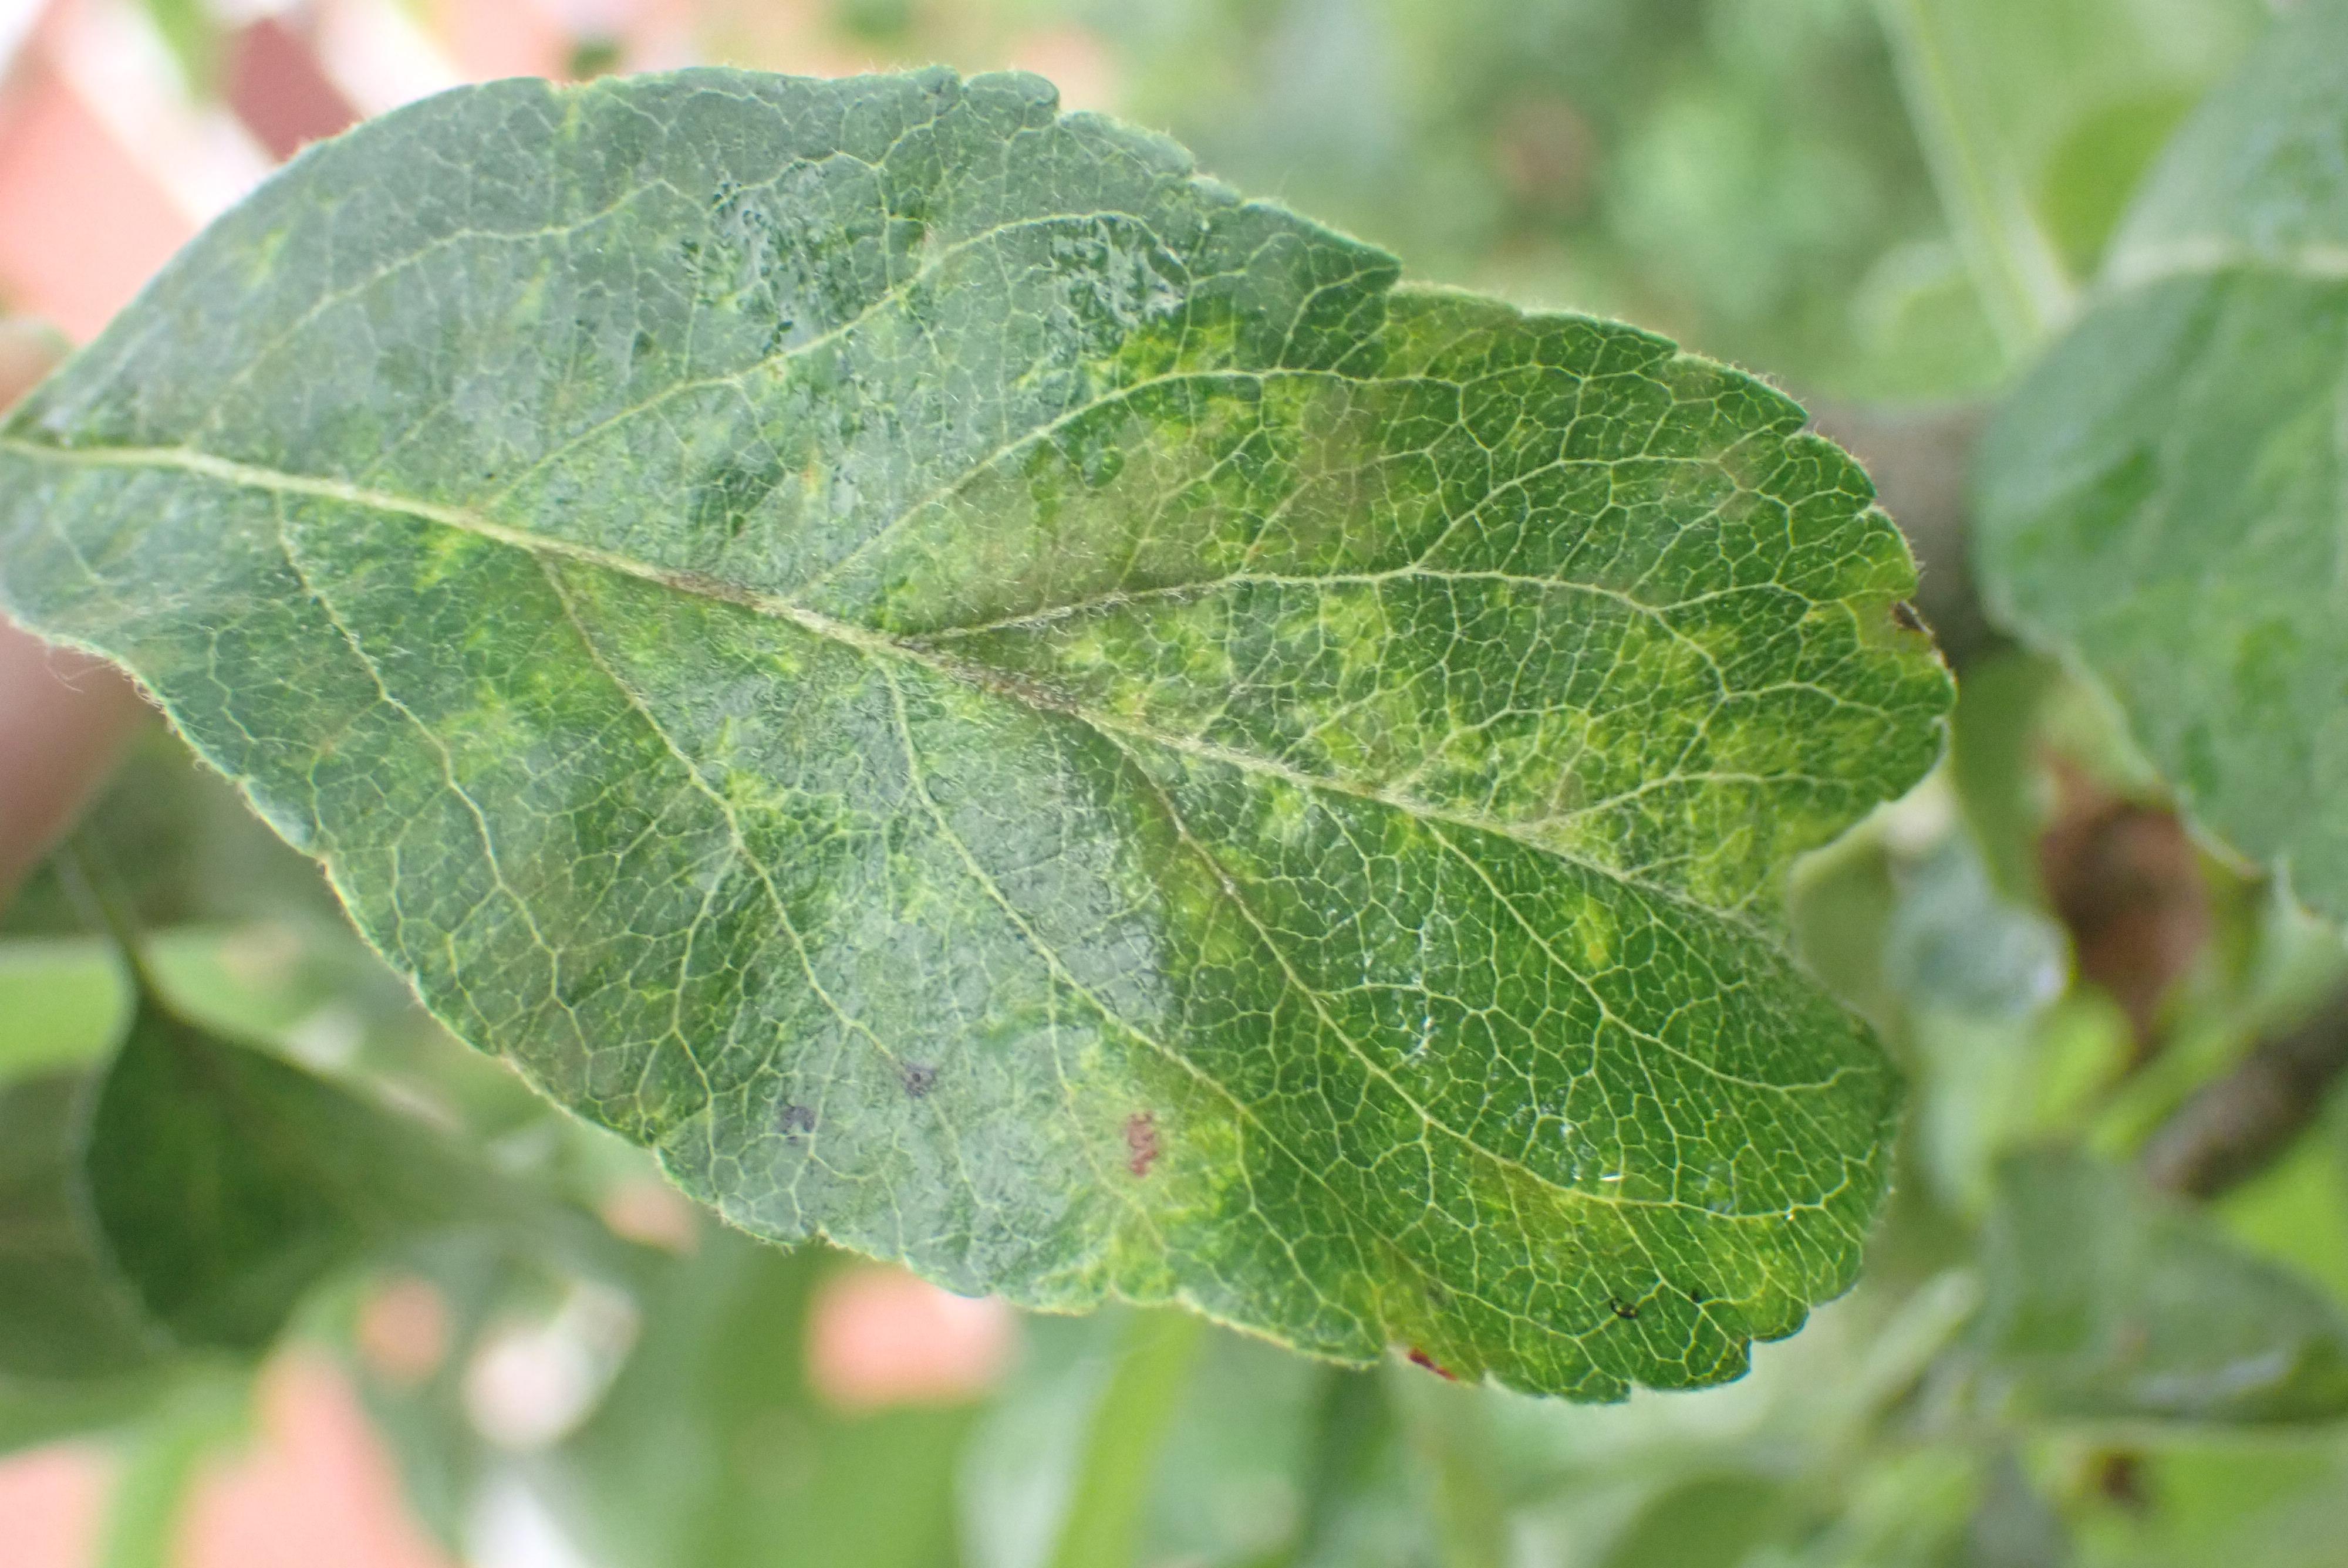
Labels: scab